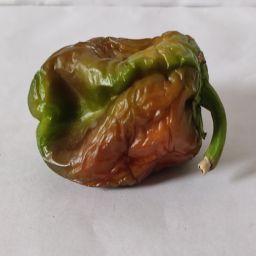
Crop: Bell Pepper
Quality: Damaged